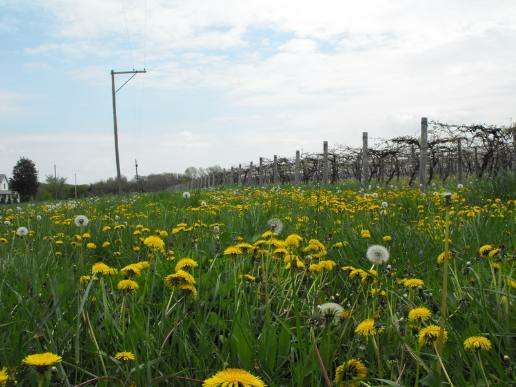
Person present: No